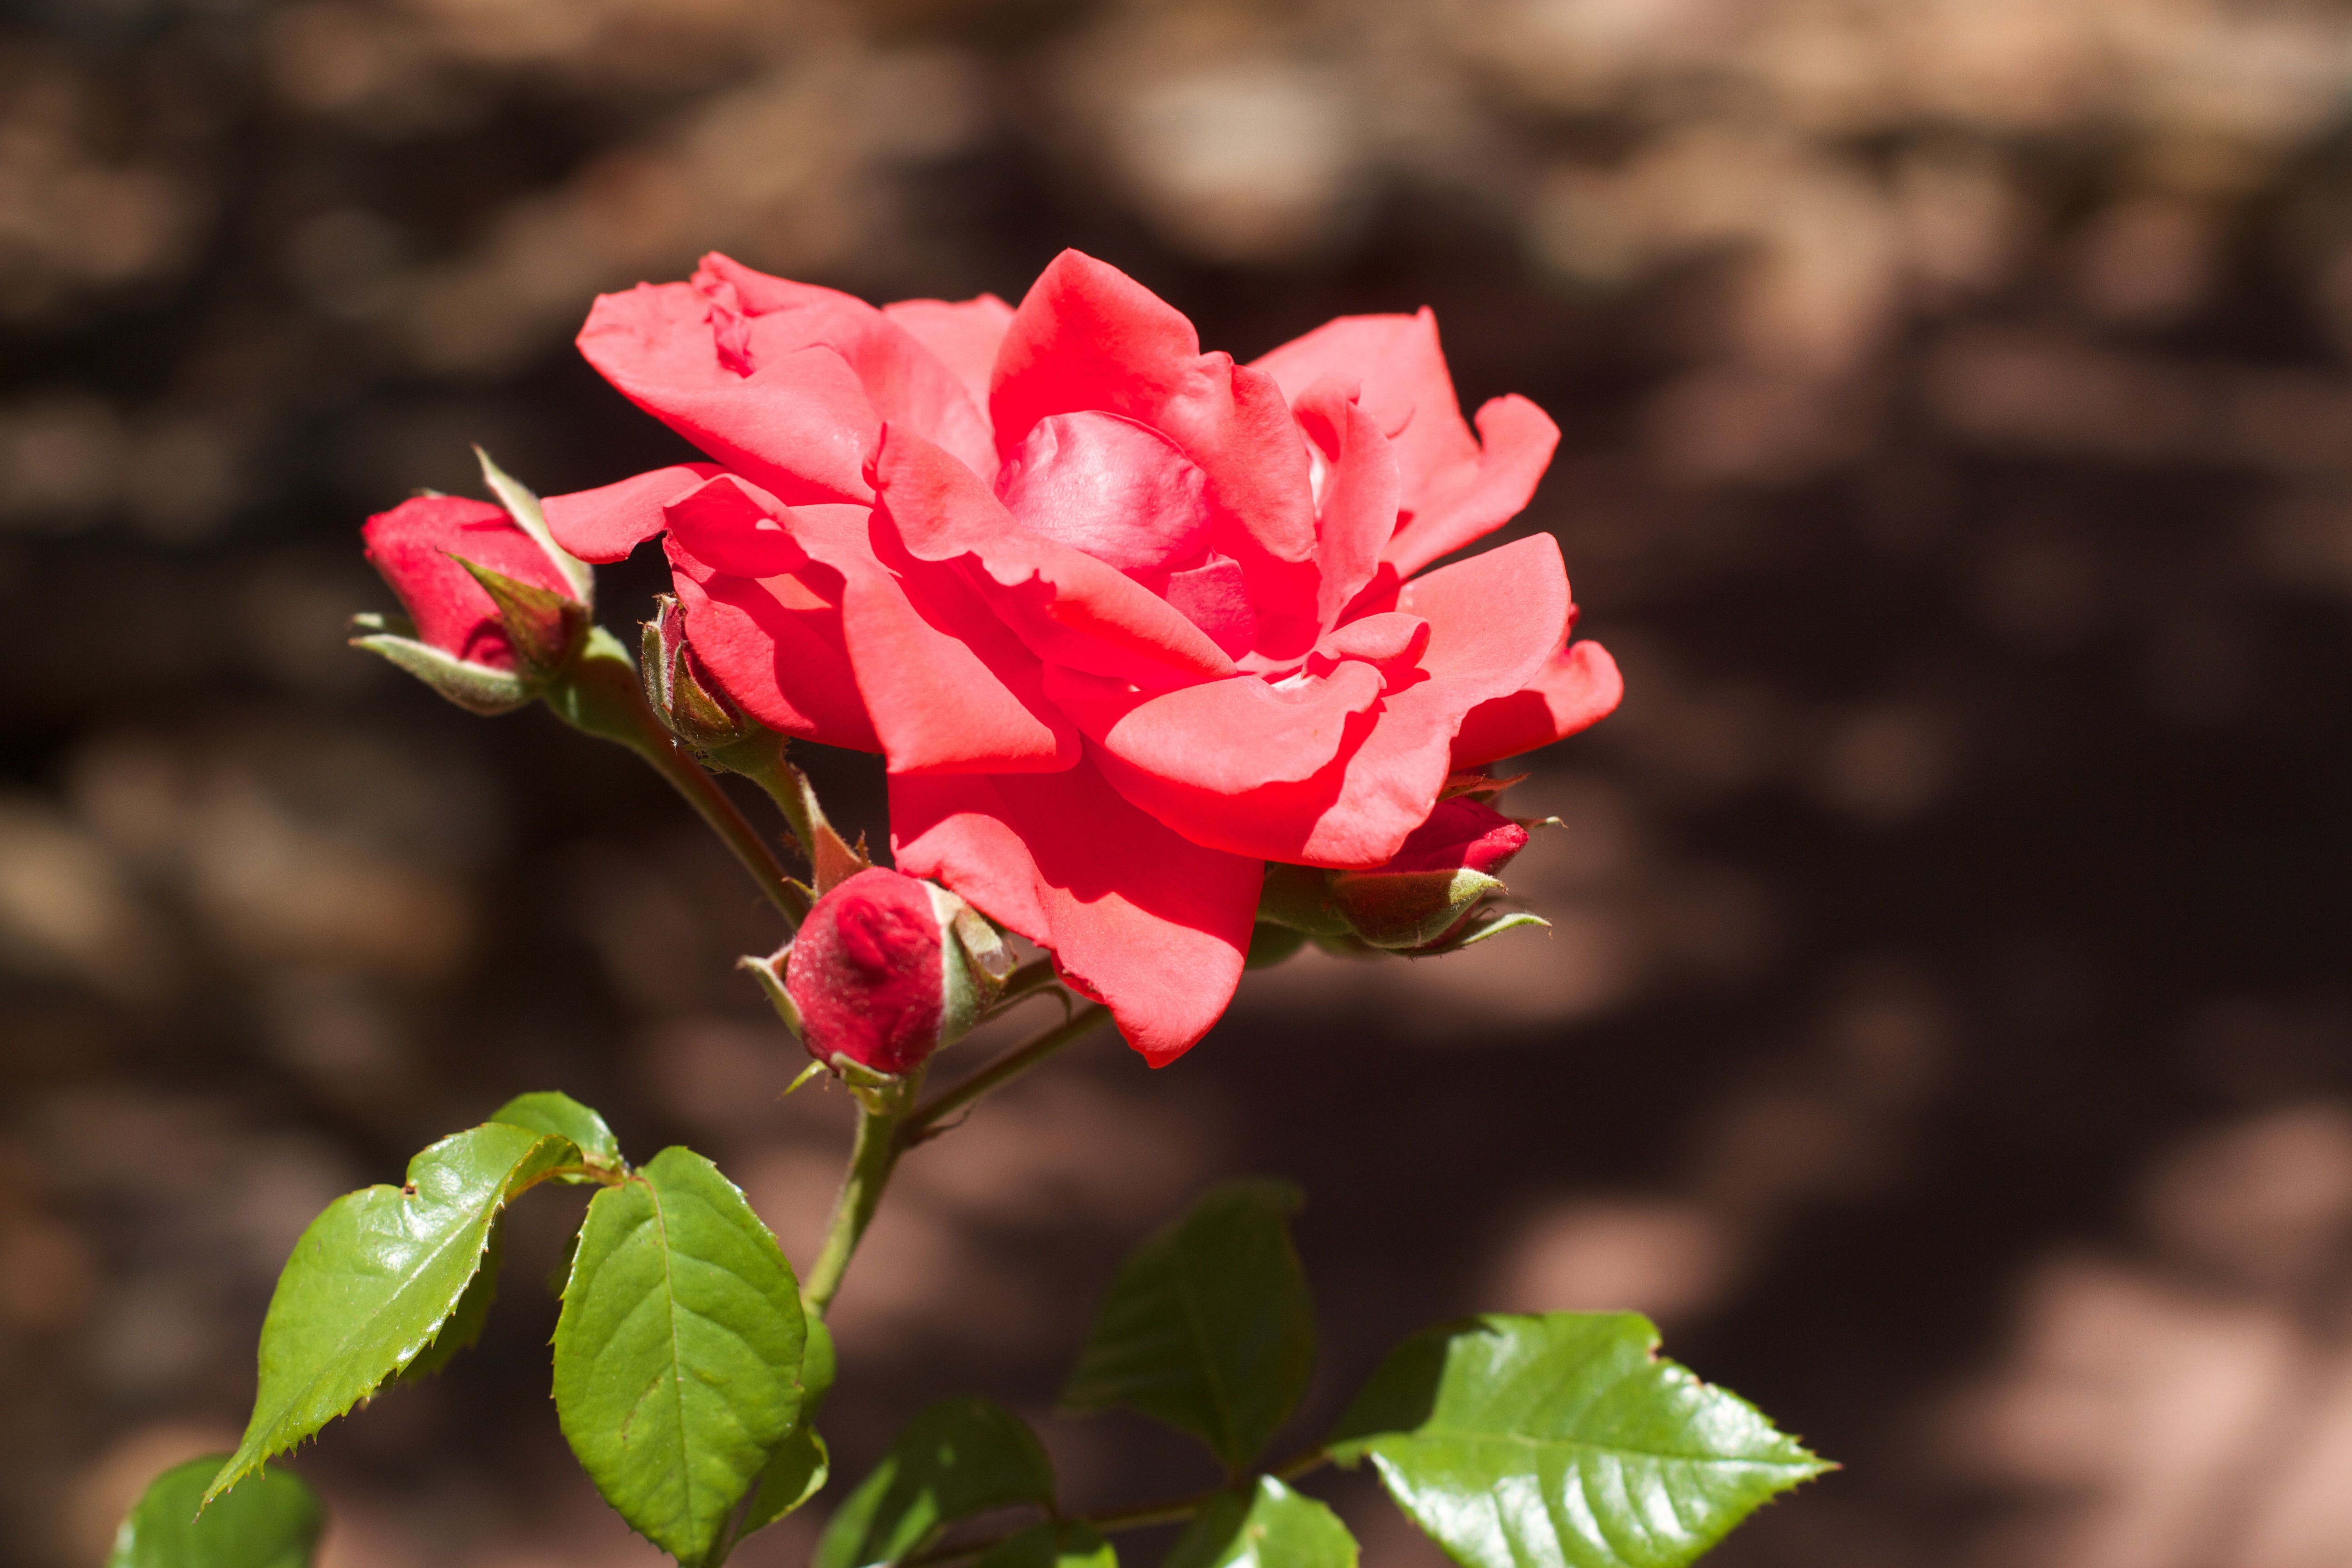
blossom, plant, leaf, flower, petal, rose, red, botany, flora, shrub, bud, macro photography, flowering plant, garden roses, rose family, land plant